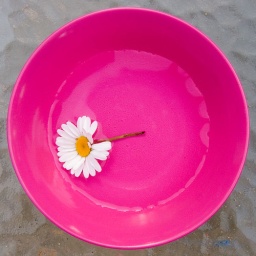
Hollace brought me a flower, put it in a pink bowl with some water